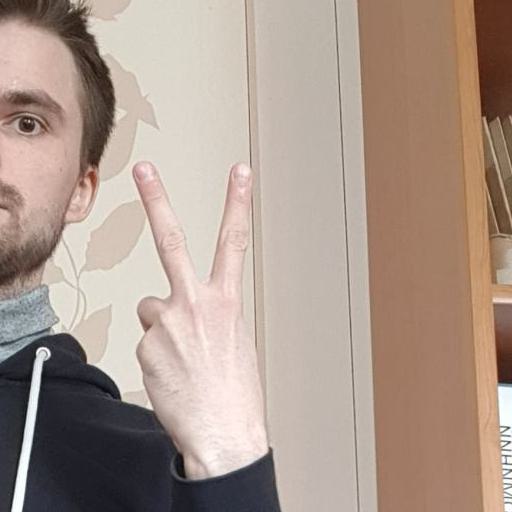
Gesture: peace_inverted